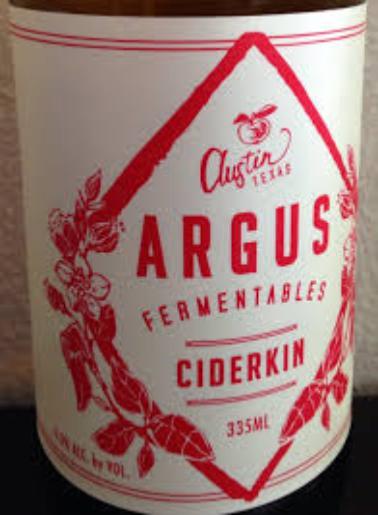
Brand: Argus Cider
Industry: Food